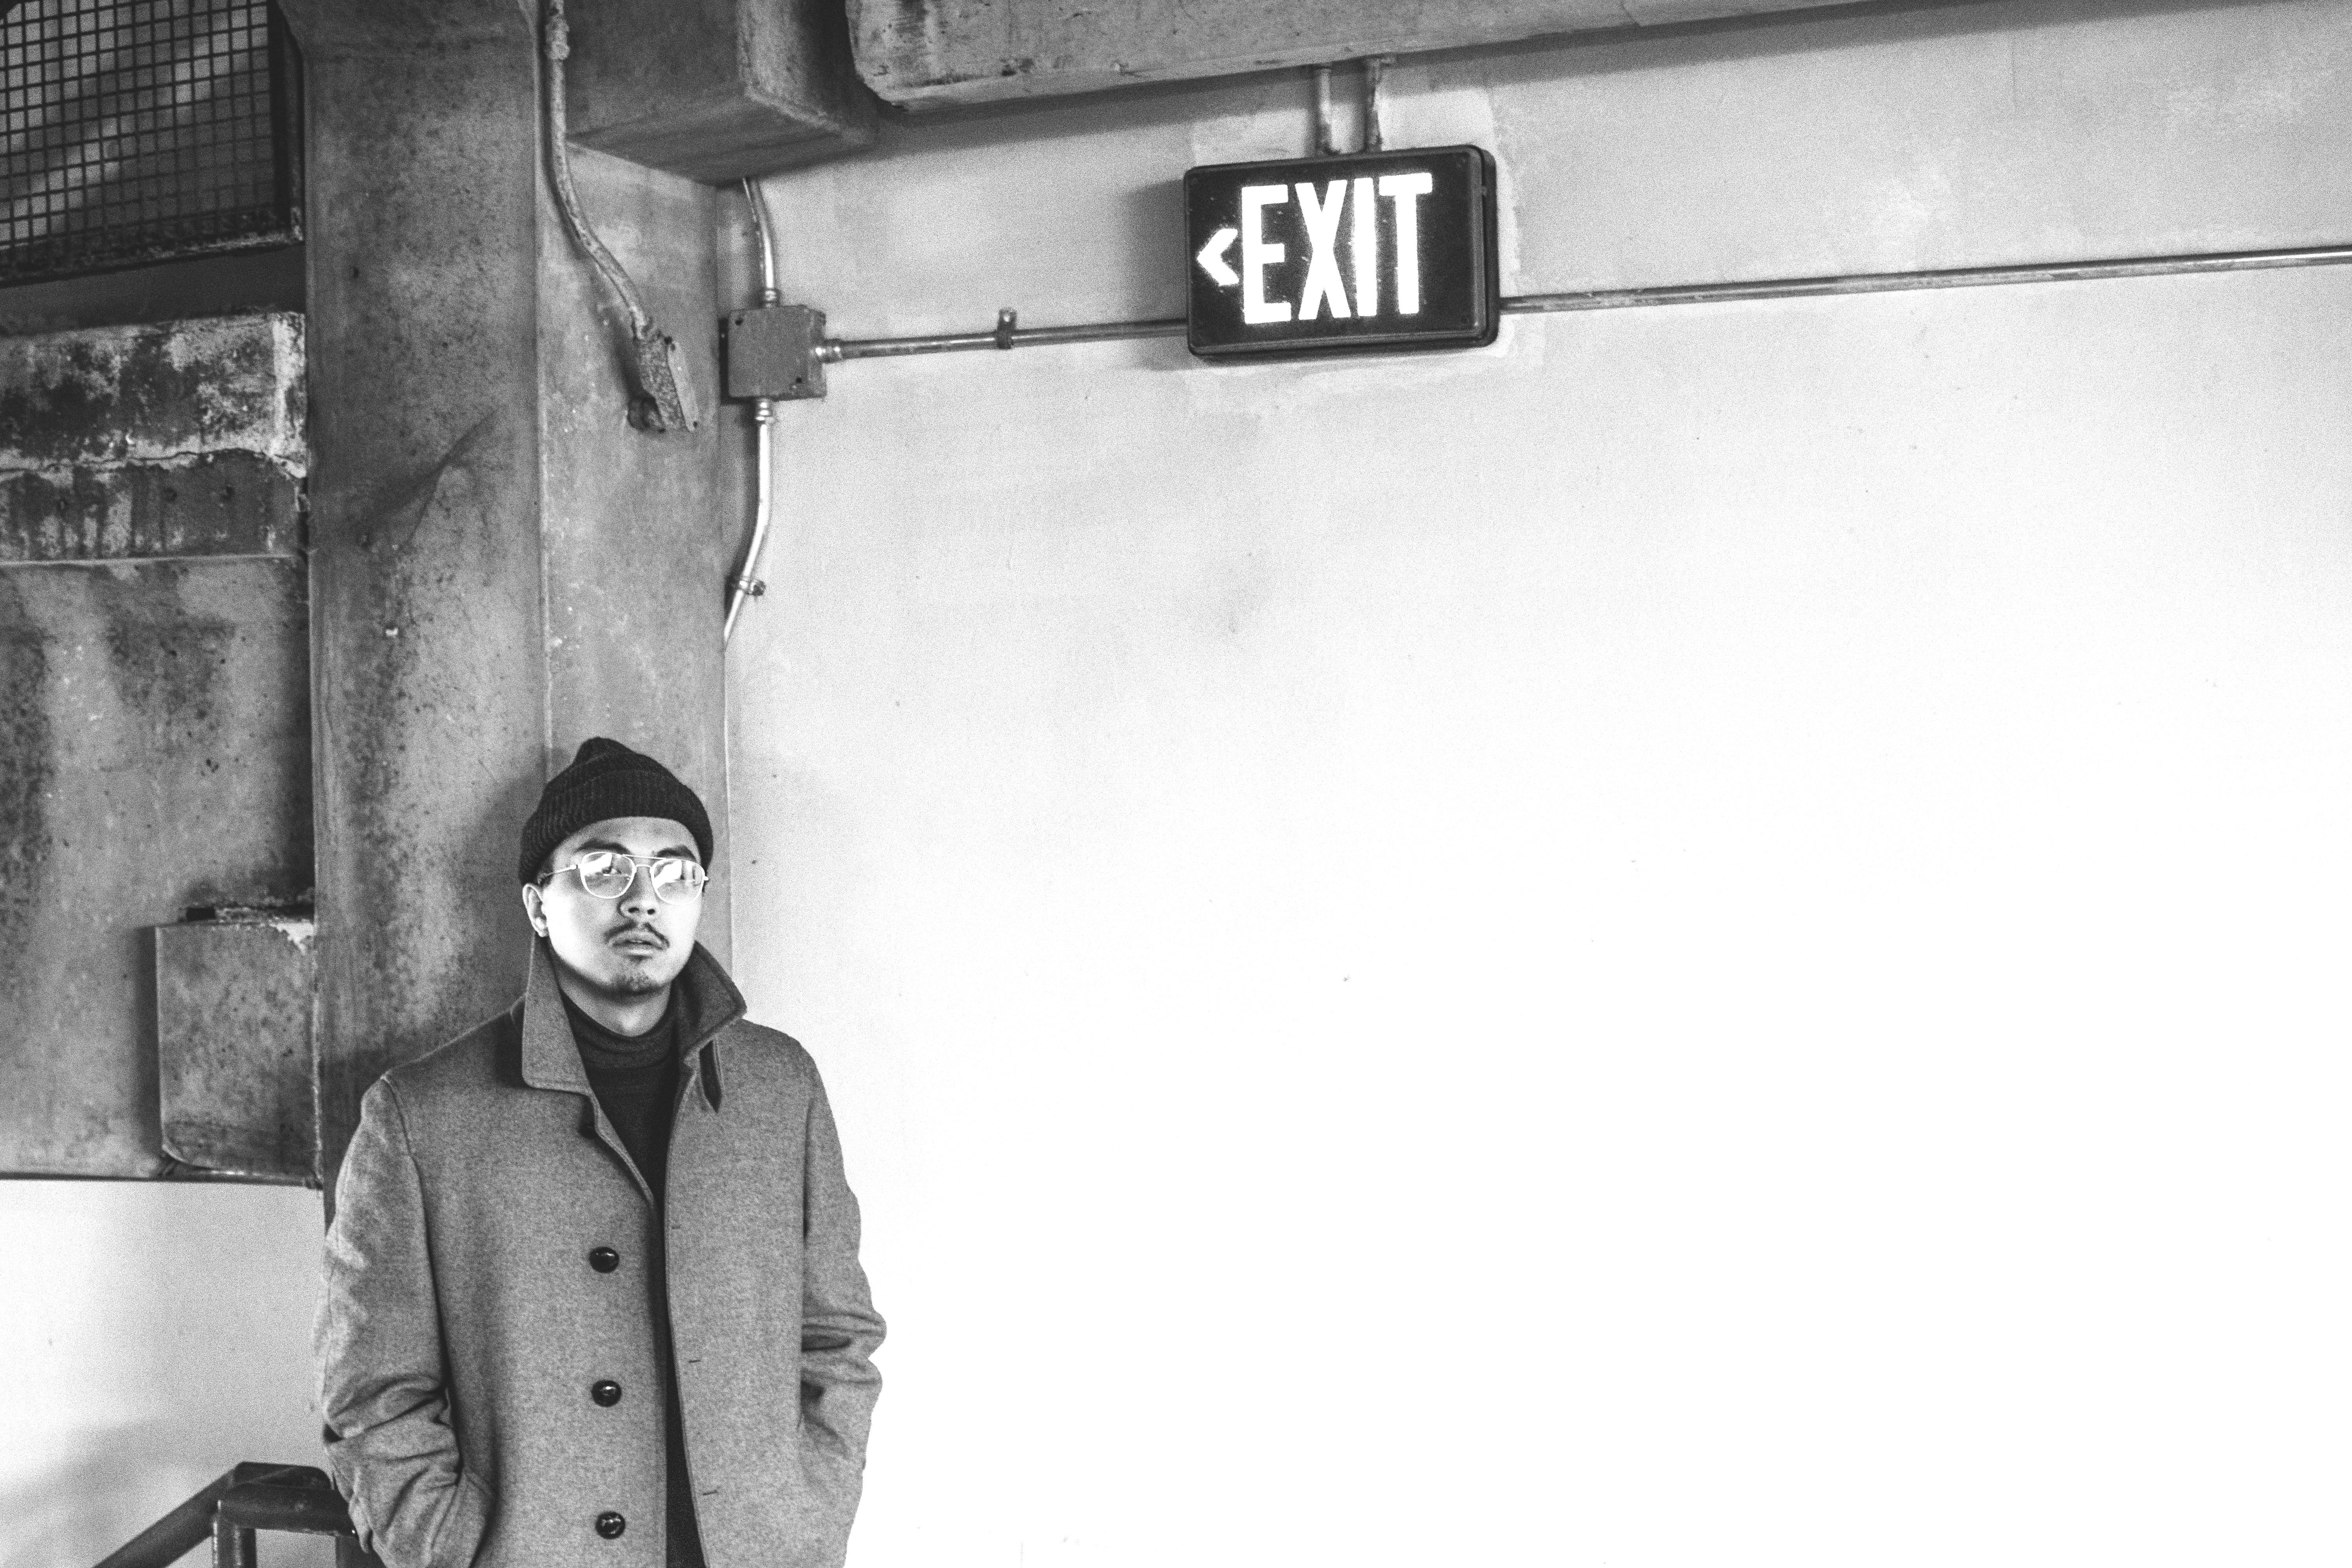
white, photograph, black, black and white, standing, monochrome, snapshot, monochrome photography, photography, style, street, smile